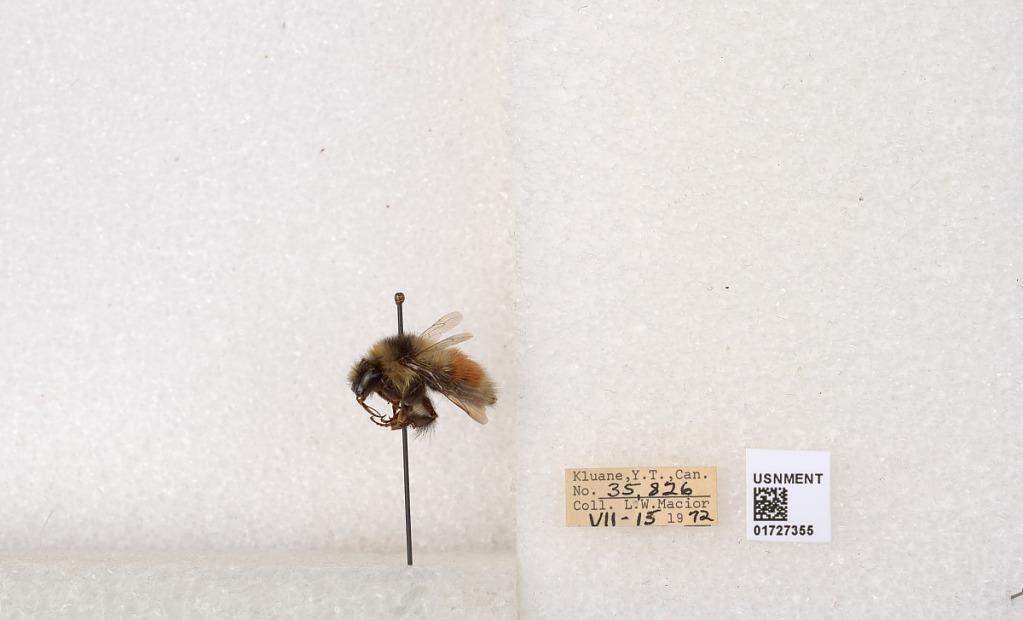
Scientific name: Bombus (Pyrobombus) sylvicola Kirby
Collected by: L. Macior
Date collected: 1972-7-15
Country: Canada
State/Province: Yukon Teritory
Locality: Kluane National Park and Reserve
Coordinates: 60.7493, -139.504